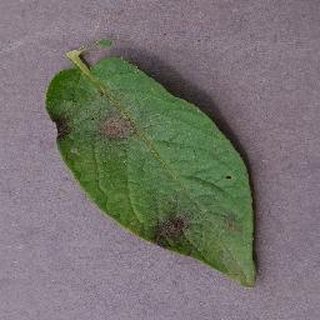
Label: potato_late_blight